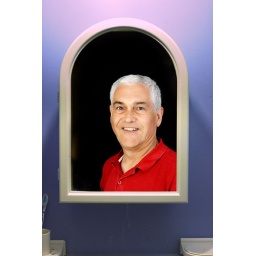
Me in my bathroom mirror